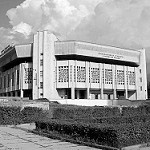
Label: B & W